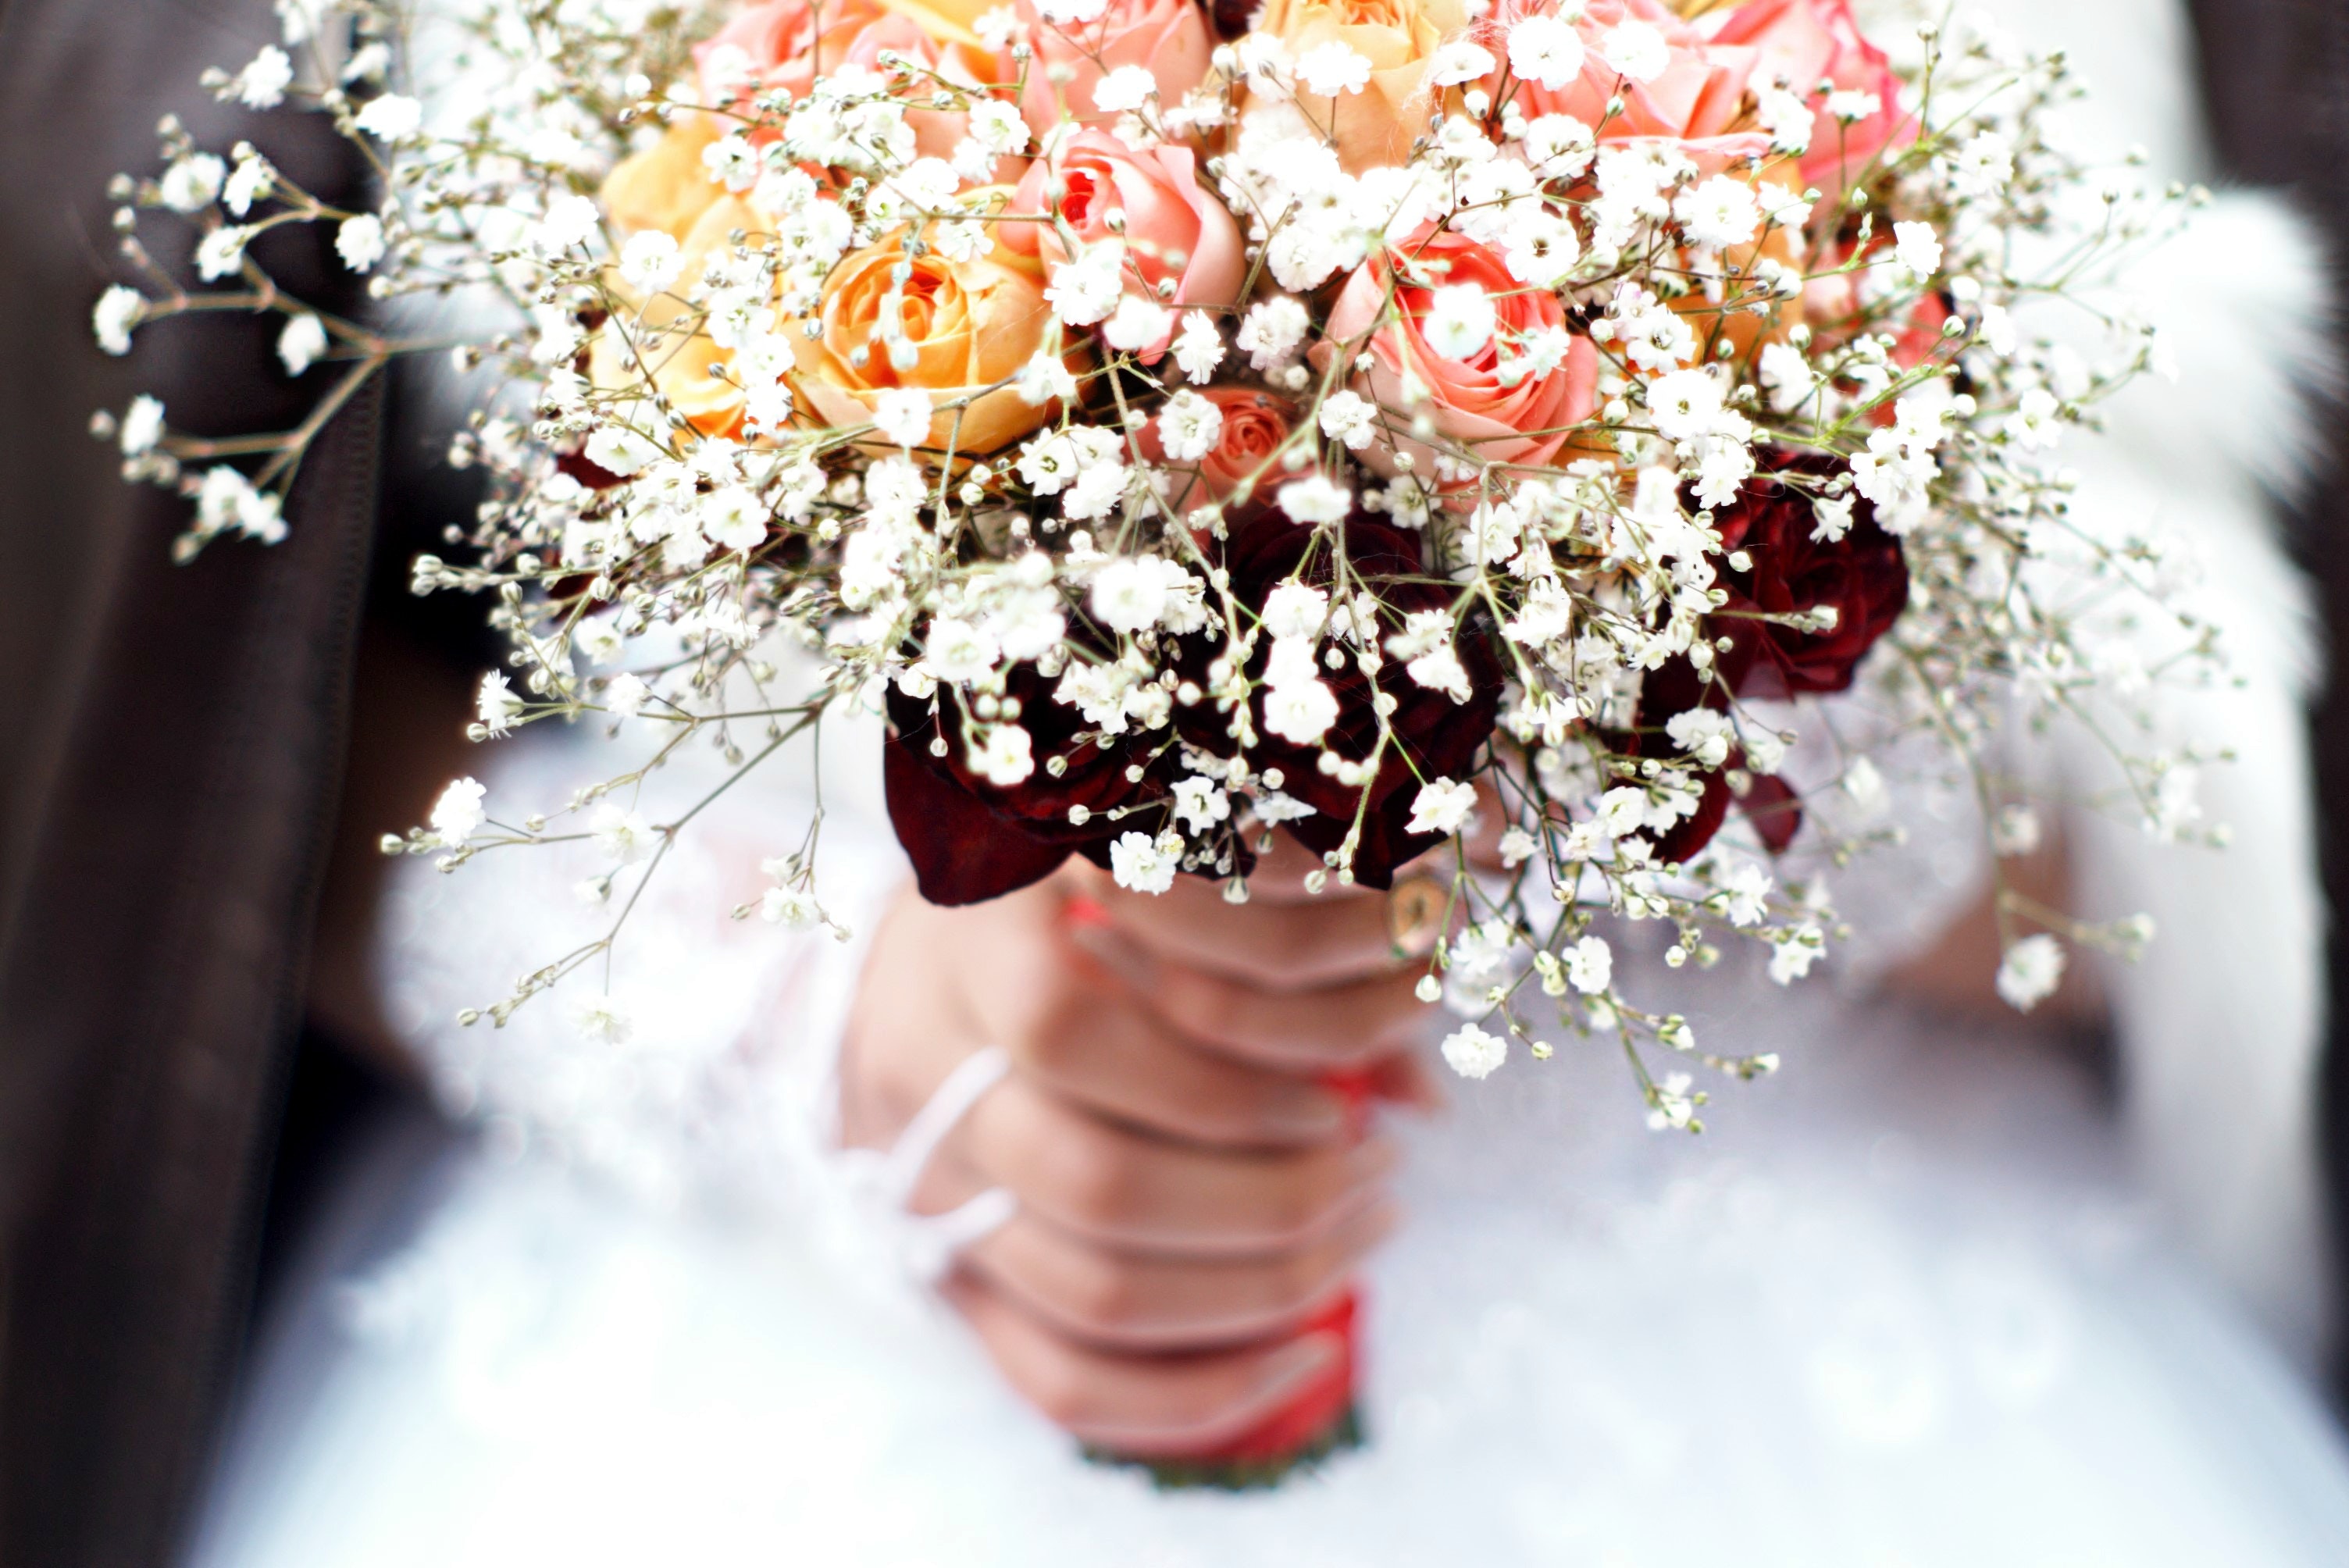
white, bouquet, flower, red, cut flowers, plant, hand, finger, flower arranging, floral design, floristry, artificial flower, nail